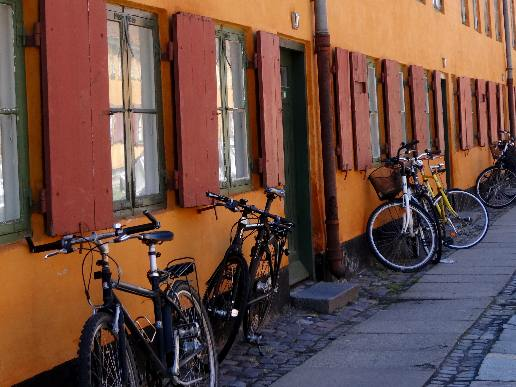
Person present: No